Bogusław Szwacz

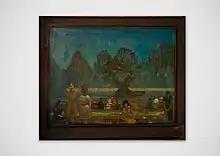
Concert at the Chopin Statue, 1965, Oil on canvas.

Bogusław Szwacz (27 March 1912 – 24 February 2009) was a Polish-born artist, painter, sculptor, professor and lecturer at Warsaw Academy of Fine Arts.